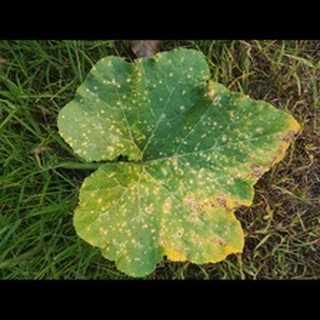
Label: pumpkin_powdery_mildew